Victoria Public Hall

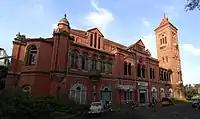
Victoria Public Hall

Victoria Public Hall, or the Town Hall, is a historical building in Chennai, named after Victoria, Empress of India. It is one of the finest examples of British architecture in Chennai and was built to commemorate the Golden Jubilee of Queen Victoria. In the late 19th and early 20th centuries, it was used as a theater and a place for public gatherings. The South Indian Athletic Association Club now resides there.